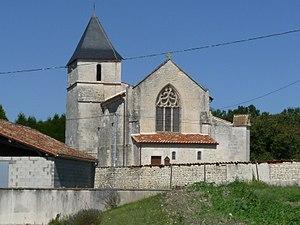
Eglise de Mortiers, Charente-Maritime, France
Cet article recense une partie des monuments historiques de la Charente-Maritime, en France.
Mortiers est une commune du sud-ouest de la France située dans le département de la Charente-Maritime.